Henry B. Sanborn

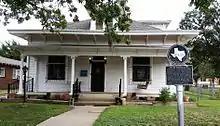
The Henry B. and Ellen M. Sanborn House in Amarillo, Texas.

Sanborn married Ellen M. Wheeler, the niece of Joseph F. Glidden, on February 20, 1868. They had a son, Ellwood, who died at the age of twenty-one. The Sanborns lived in a Kansas City, Missouri, mansion from 1892 to 1902, when they moved to Amarillo and built a large estate near the modern-day Amarillo Civic Center.